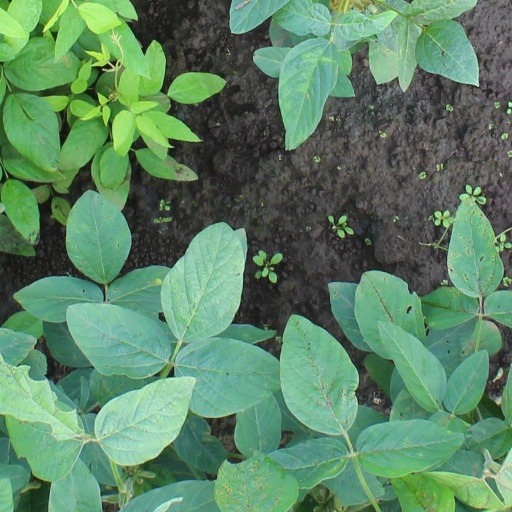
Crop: soybean